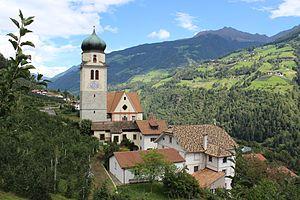
Rifiano est une commune italienne d'environ 1 400 habitants située dans la province autonome de Bolzano dans la région du Trentin-Haut-Adige dans le nord-est de l'Italie.